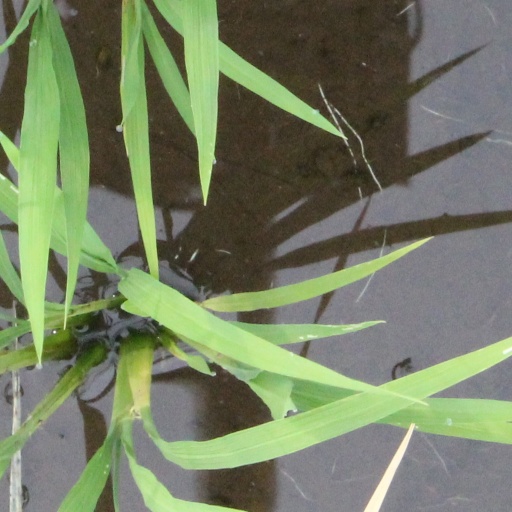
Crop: rice